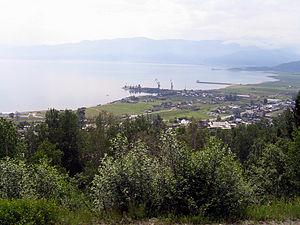
Koultouk est une commune urbaine de l'oblast d'Irkoutsk, en Russie. Sa population s'élevait à 3 675 habitants en 2013.
La route Circum-Baïkal est une voie de communication routière qui ceinture le lac Baïkal en Russie.